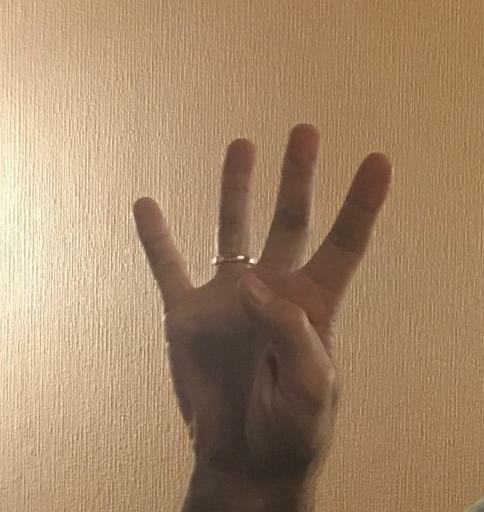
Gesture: four